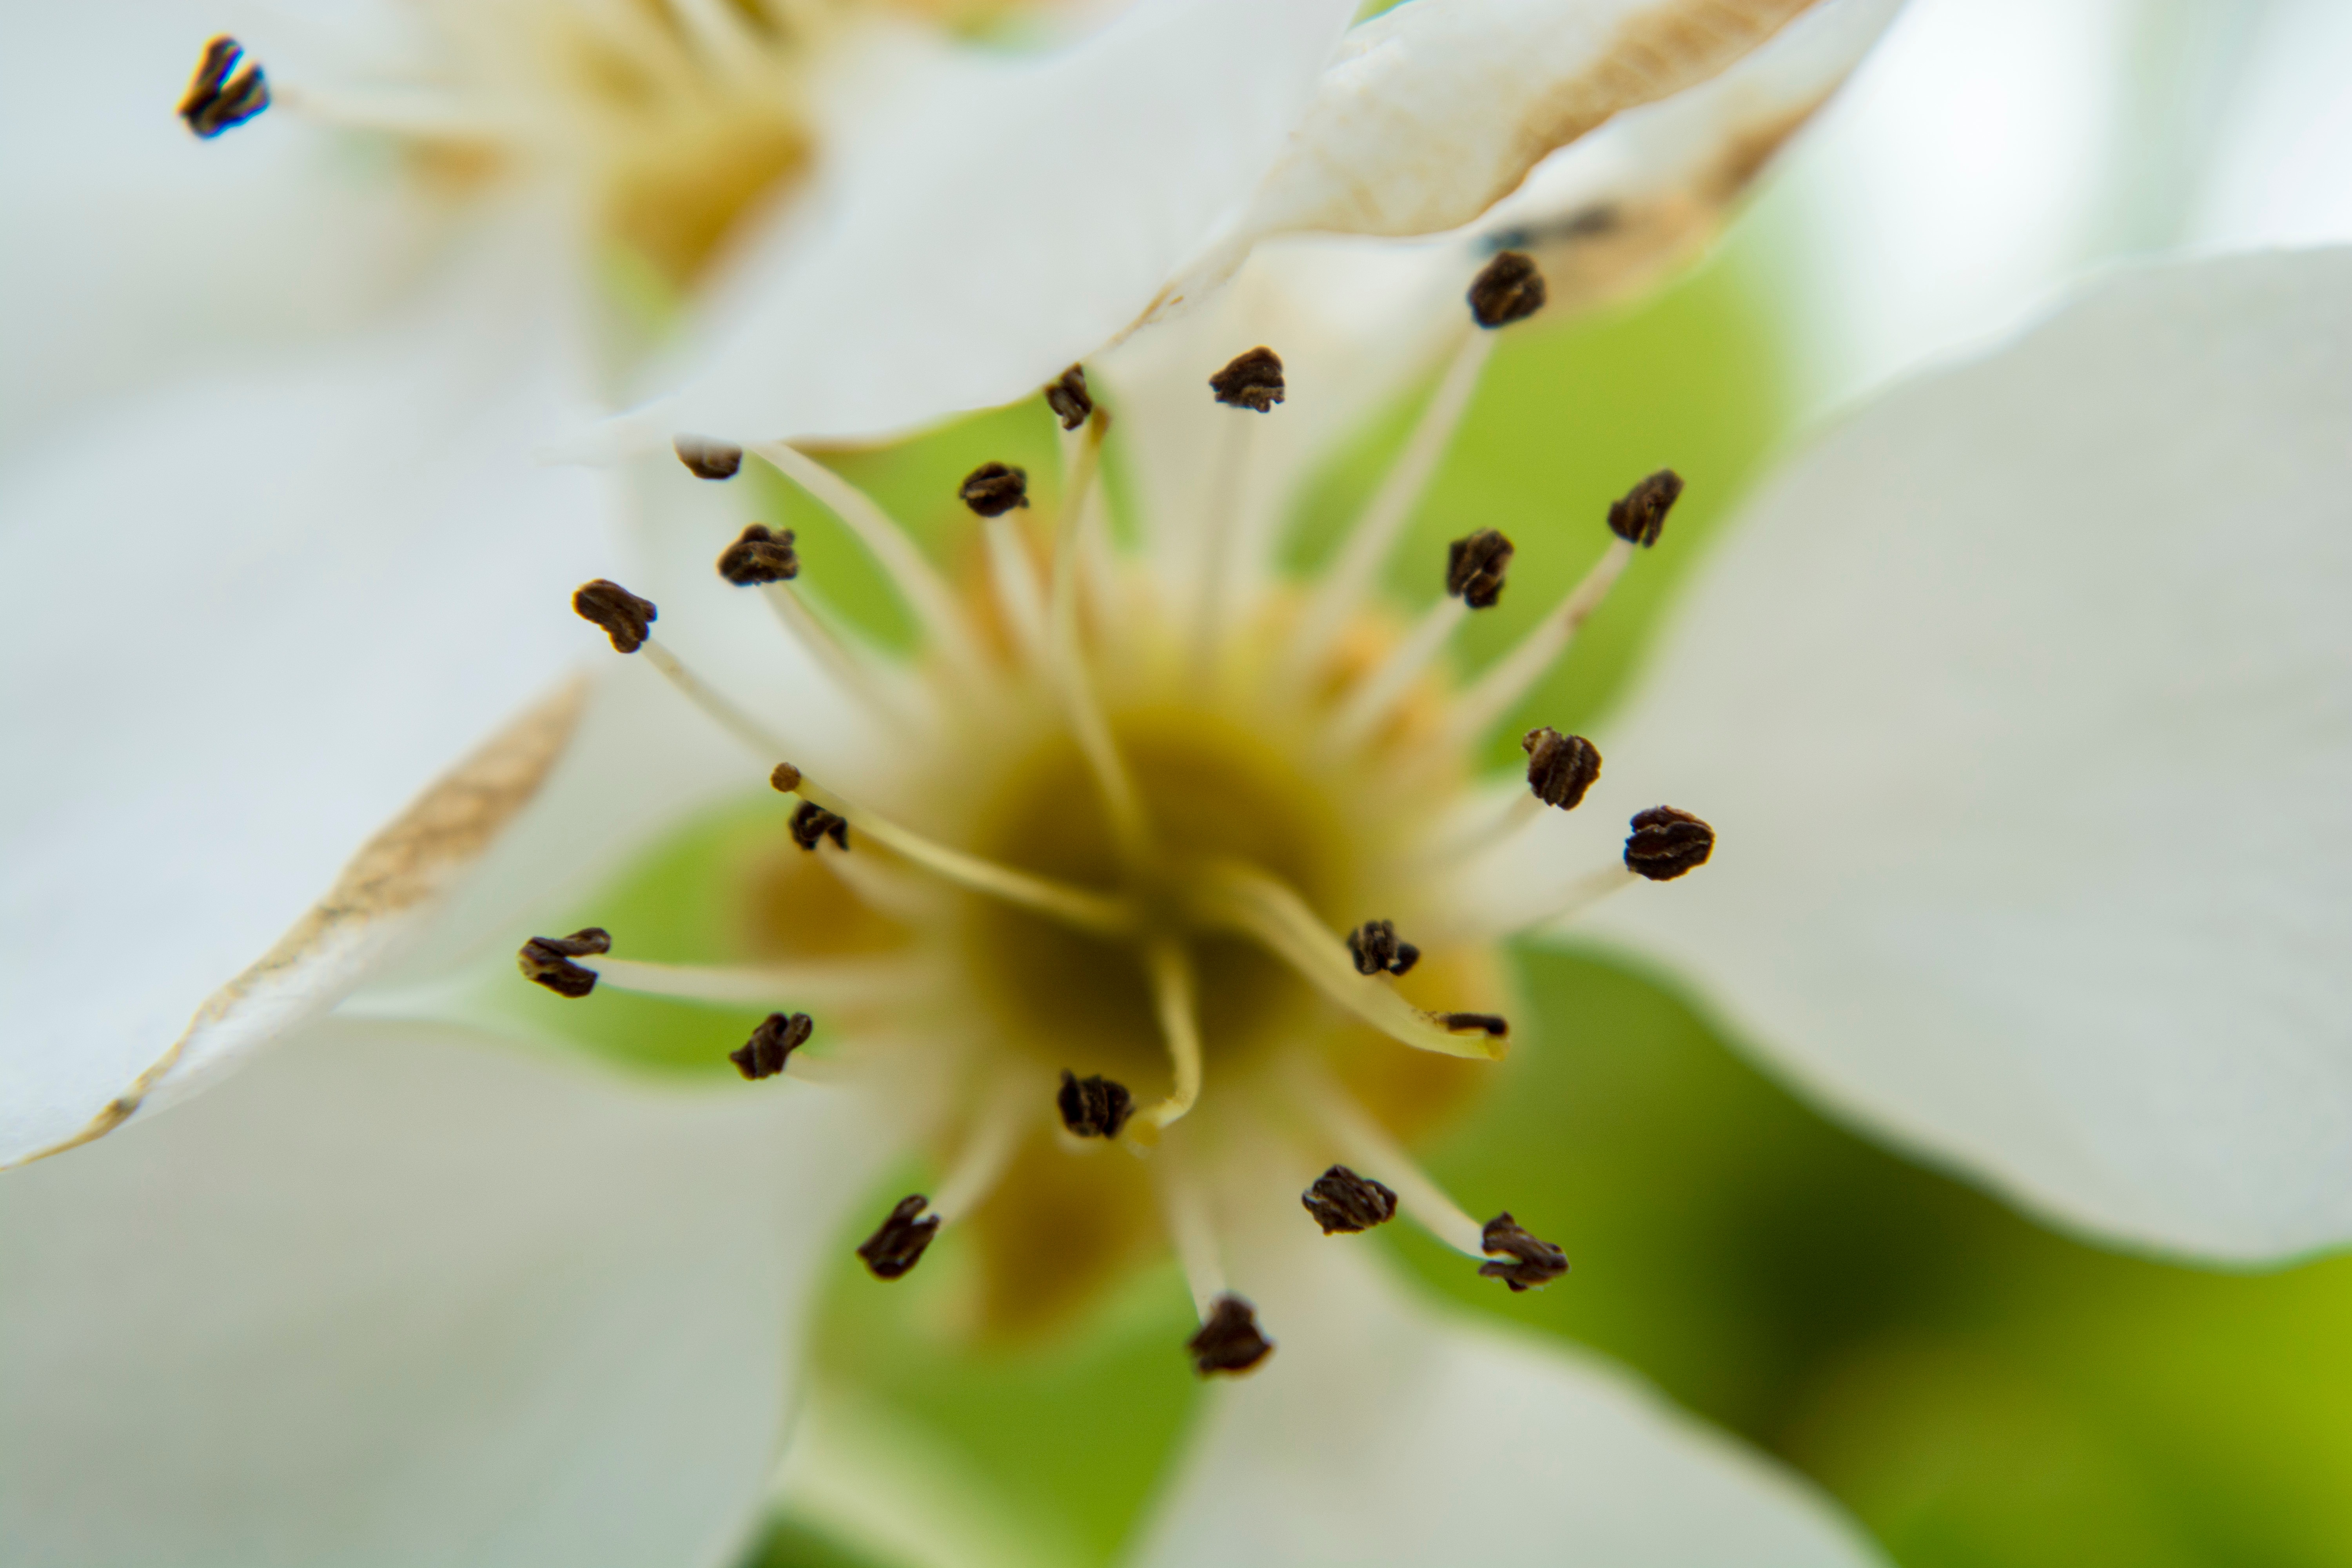
nature, branch, blossom, plant, photography, leaf, flower, petal, green, produce, botany, yellow, flora, wildflower, close up, lily, macro photography, flowering plant, plant stem, land plant